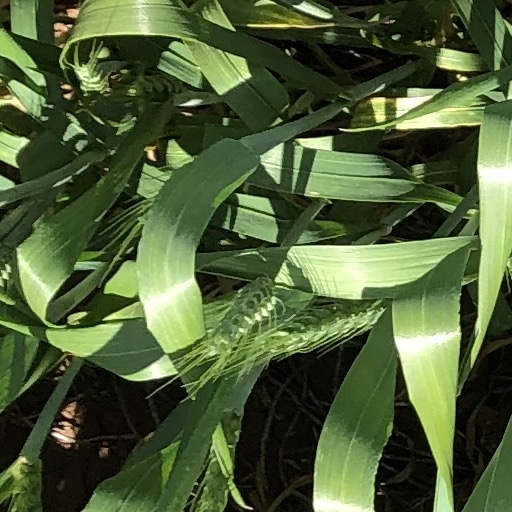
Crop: wheat